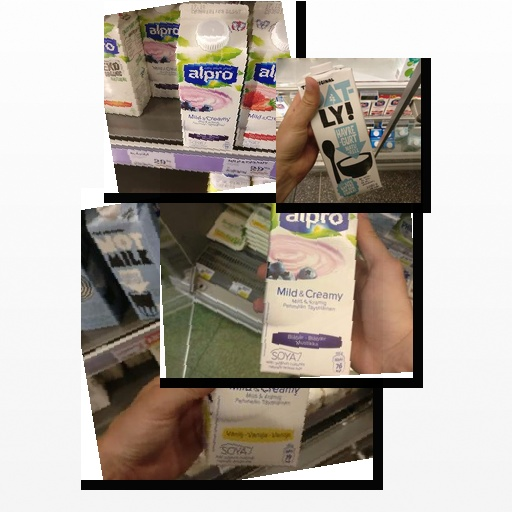
Food items: oatghurt, soyghurt, blueberry_soyghurt, vanilla_soy_yogurt